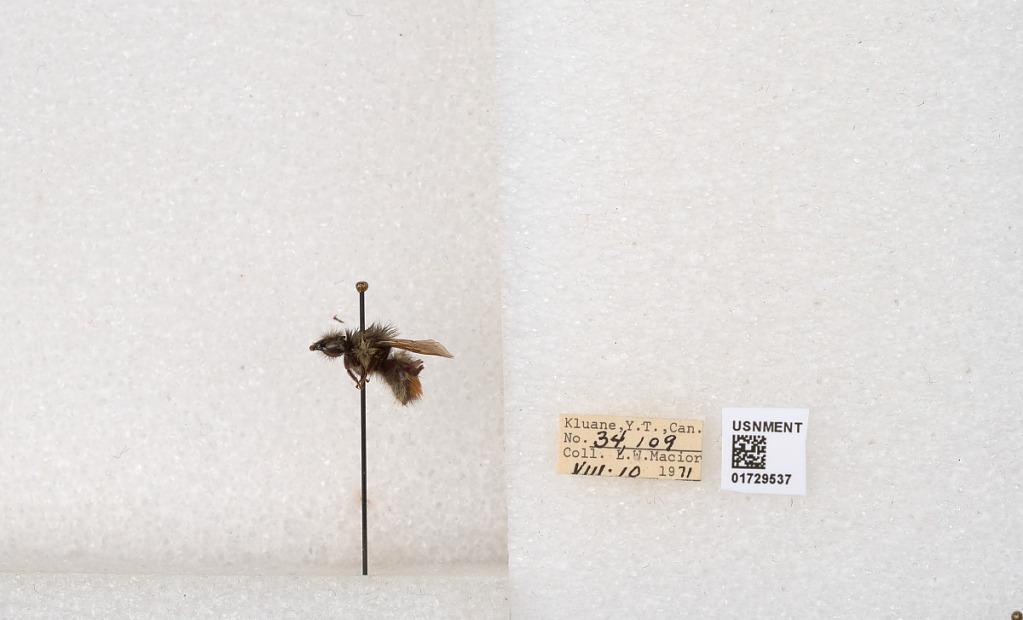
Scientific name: Bombus flavifrons Cresson
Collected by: L. Macior
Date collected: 1971-8-10
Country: Canada
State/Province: Yukon Territory
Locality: Kluane National Park and Reserve
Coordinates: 60.7493, -139.504